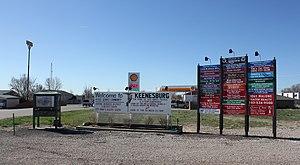
Keenesburg est une ville américaine située dans le comté de Weld dans le Colorado.